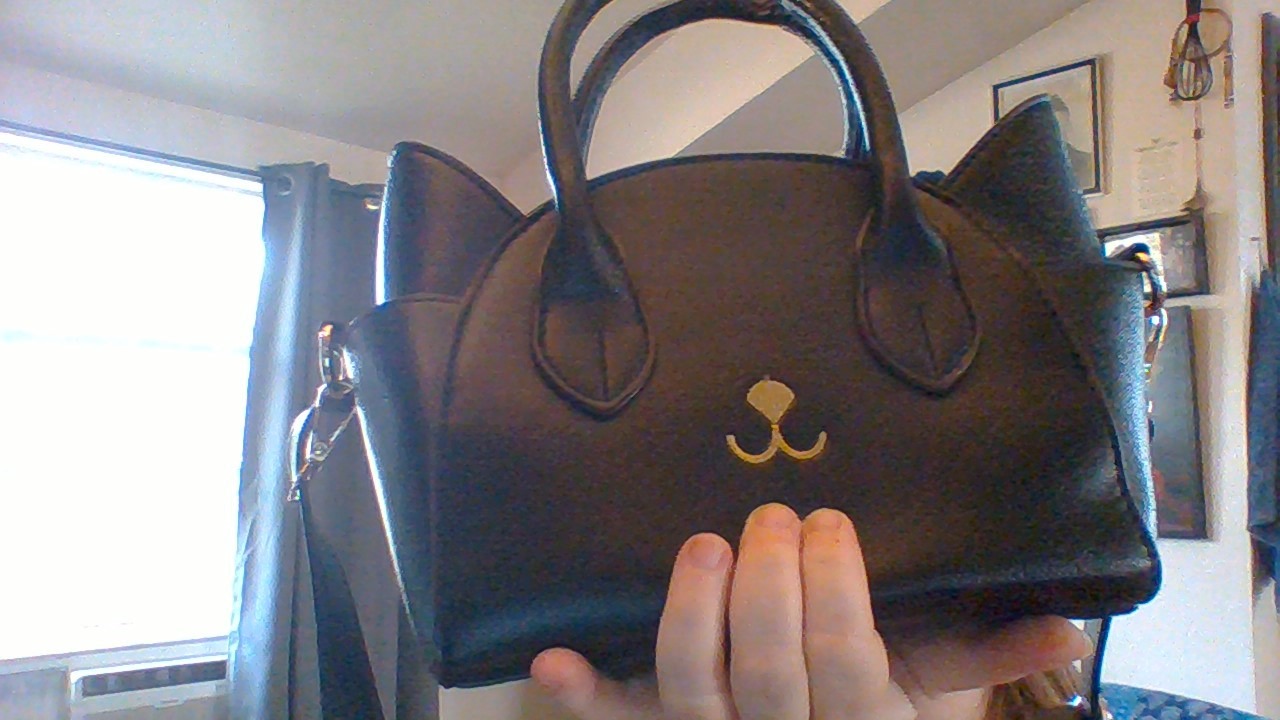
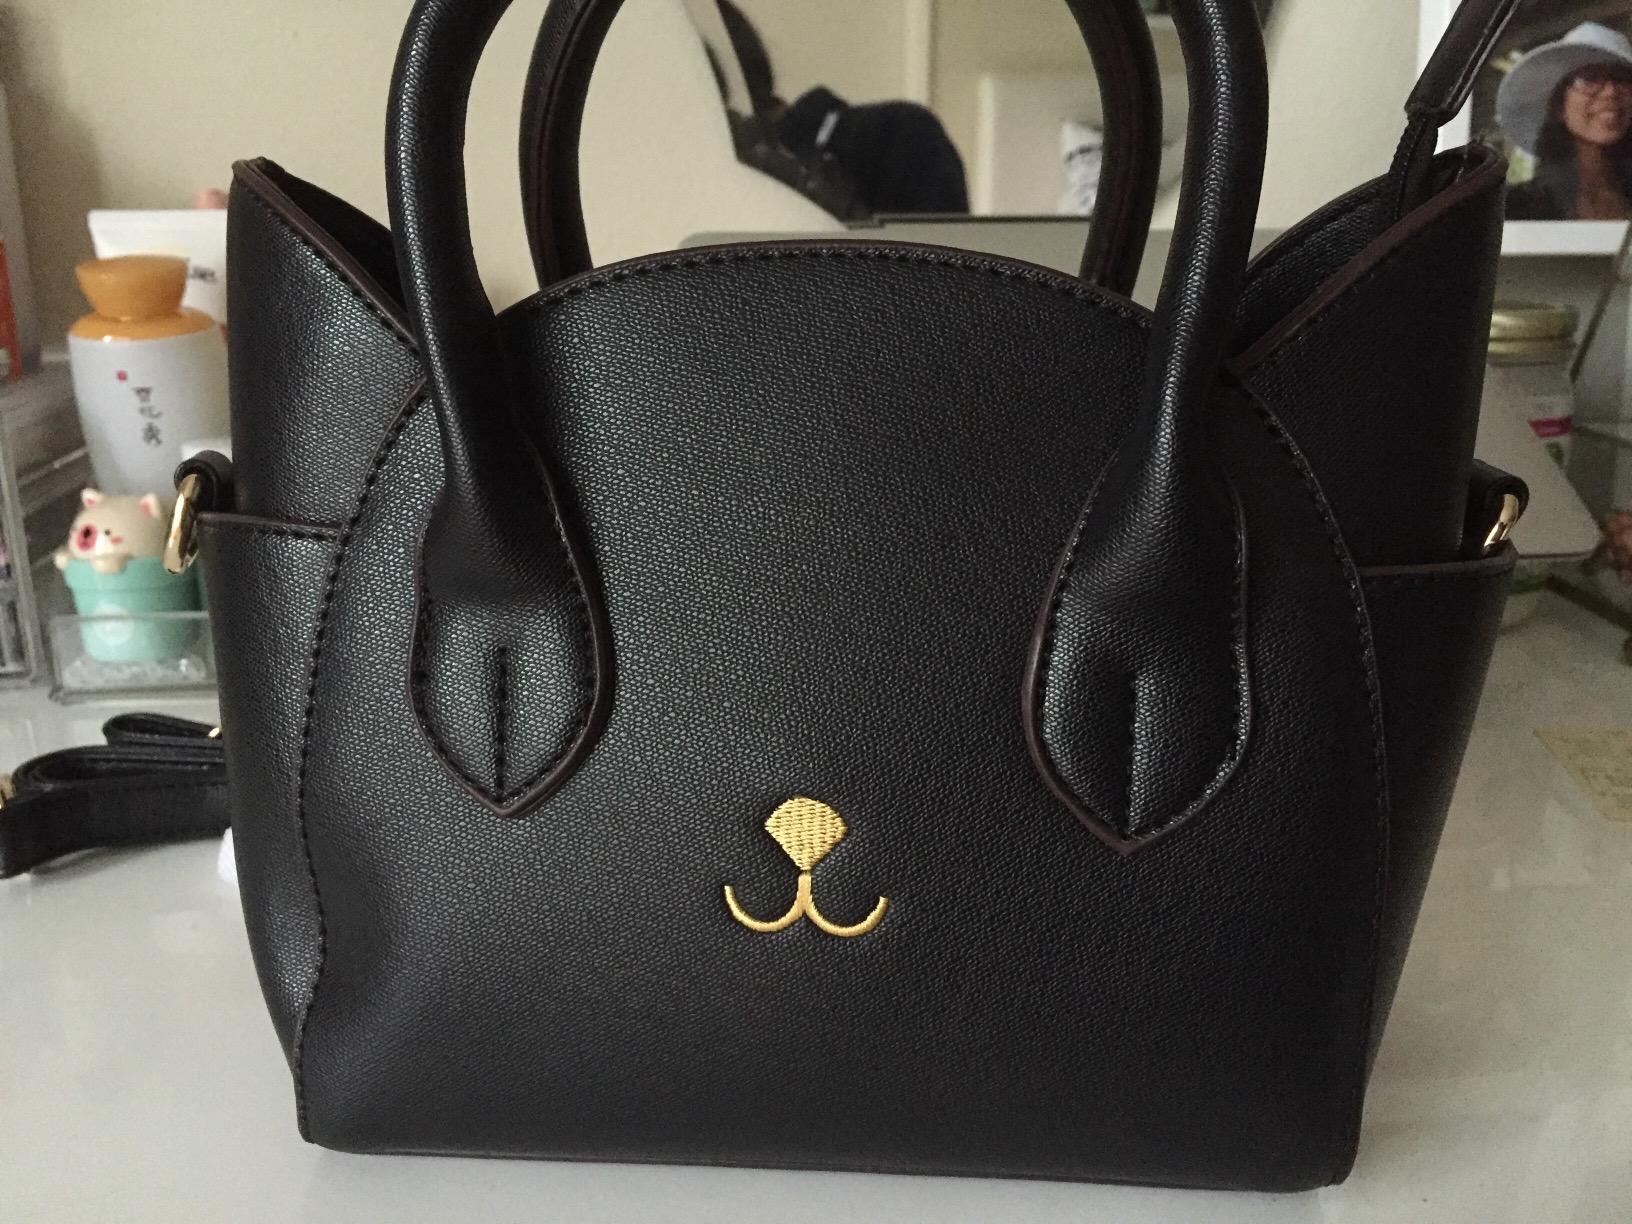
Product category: accessories_handbag
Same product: yes